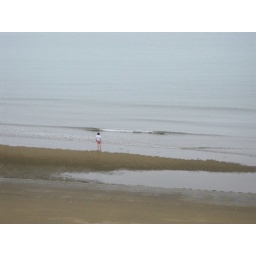
As the tide came in, this became a sand bar and was gone within one minute.